Sky position (RA, Dec in degrees): 240.815, 8.13
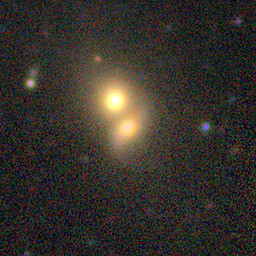
Galaxy morphology: Merging Galaxies